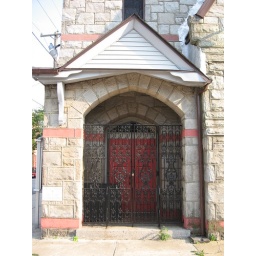
413-20 North 38th StreetThis medieval stone church was originally built around 1870, with the north additional completed around 1885.